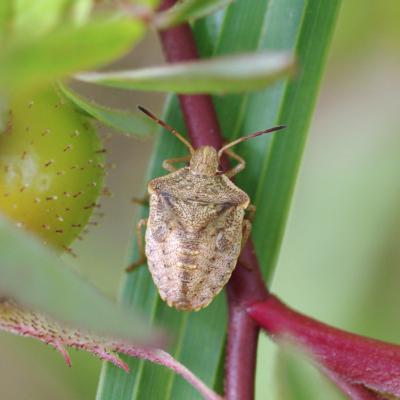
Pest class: stink_bug